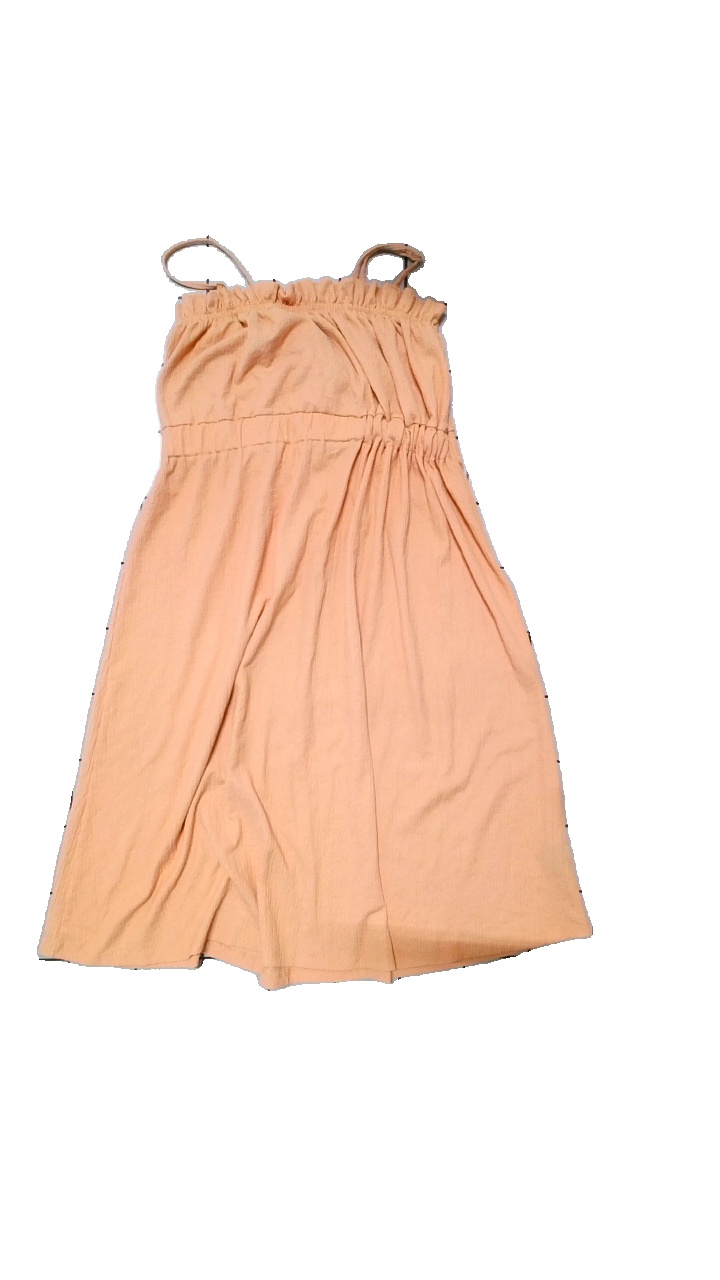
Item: Dress (Ladies)
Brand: H&m
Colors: Orange
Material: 99% polyester, 1% elastane
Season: Summer
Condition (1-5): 4
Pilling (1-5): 4
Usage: Reuse
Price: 50-100